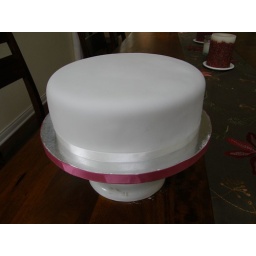
chocolate cake filled with fresh raspberries and frosted with whipped chocolate ganache. The cake is wrapped in white fondant at this stage.